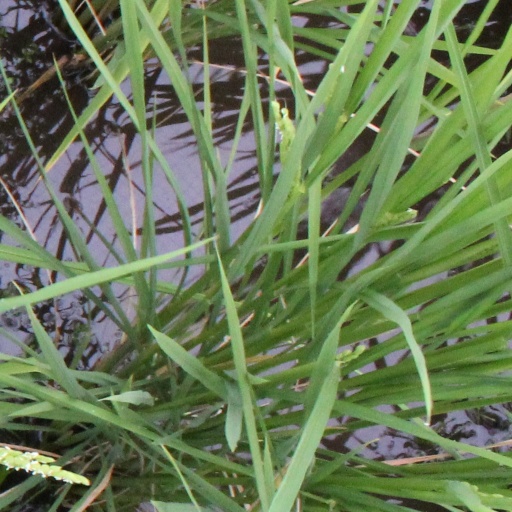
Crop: rice